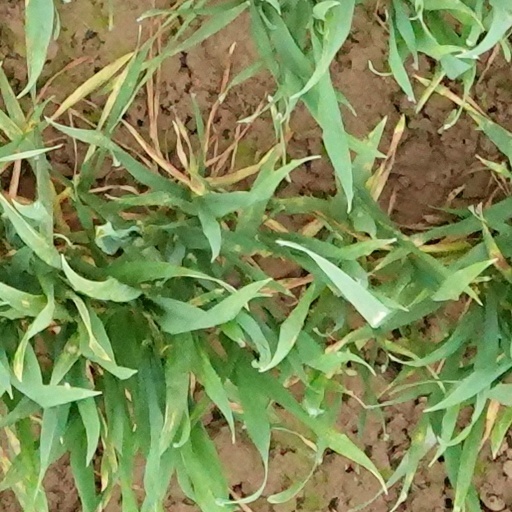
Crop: wheat